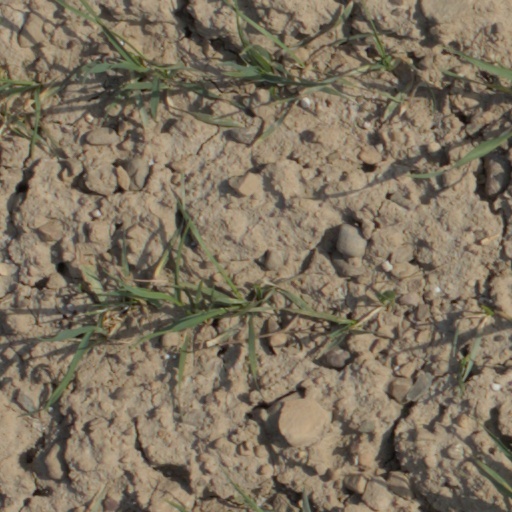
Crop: wheat